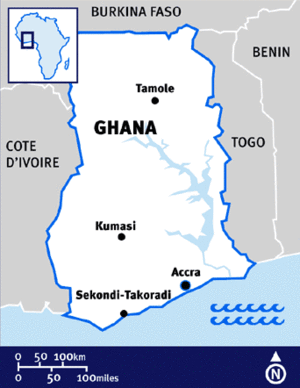
Il s'agit de la 26ᵉ édition de la Coupe d'Afrique des nations de football qui se tient généralement tous les deux ans en début d'année, organisée par la Confédération africaine de football.